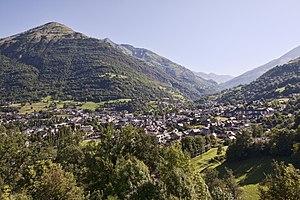
Vue de Luz-Saint-Sauveur, Hautes Pyrénées
Luz-Saint-Sauveur est une commune française du département des Hautes-Pyrénées, en région Occitanie. Longtemps dénommée simplement Luz, la ville a pris son nom actuel de Luz-Saint-Sauveur le 9 avril 1962. Ses habitants se nomment les Luzéens.